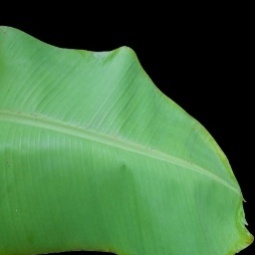
Label: Healthy